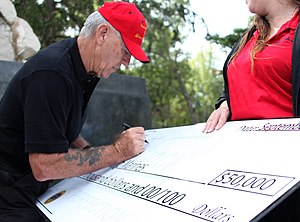
R. Lee Ermey
R. Lee Ermey i 2010
Ronald Lee Ermey var en amerikansk sergent fra USMC og skuespiller.